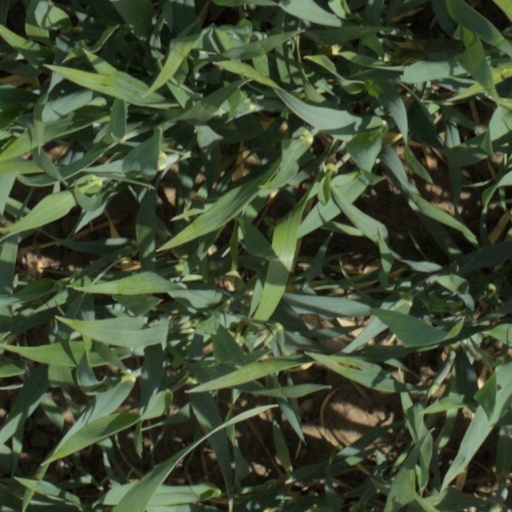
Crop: wheat